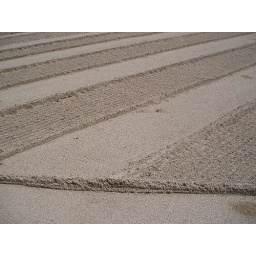
Sand and rocks around the temple buildings at Ginkakuji.